Runnymede

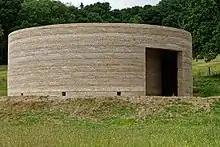
"Writ in Water" art installation

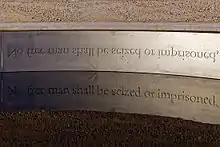
Interior of "Writ in Water"

Based on Clause 39 of Magna Carta, and inspired perhaps by the inscription on John Keats' grave monument, artist Mark Wallinger designed "Writ in Water" to celebrate the legacy of Magna Carta. It combines sky, light and water creating a space for reflection both physically and contemplatively. Architects Studio Octopi installed the art work on Coopers Hill Slopes (accessible from Longmede) and it was unveiled on the 803rd anniversary of the sealing of the Great Charter.